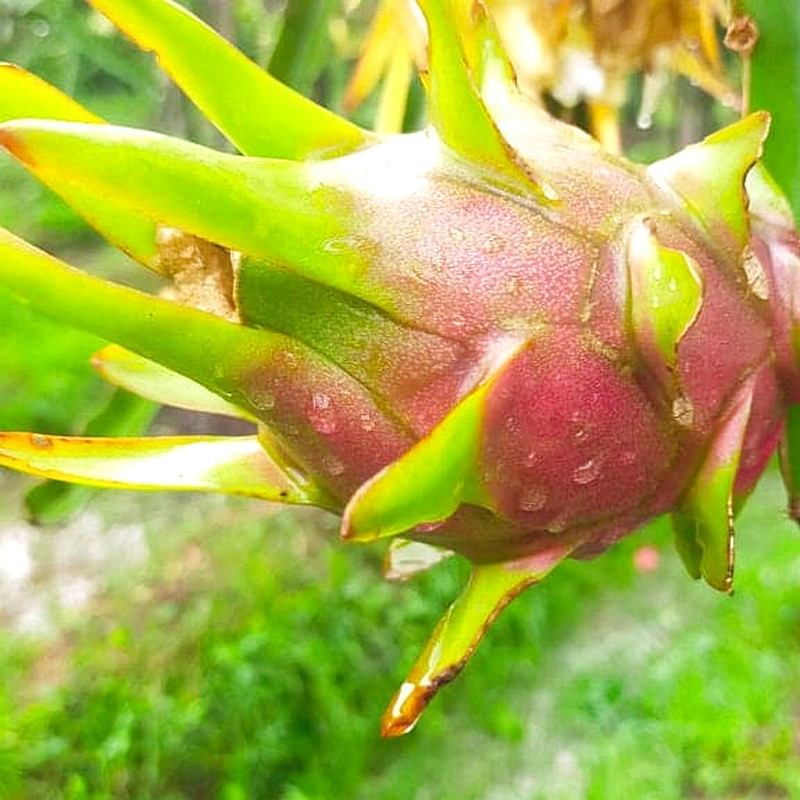
Label: Mature Dragon Fruit